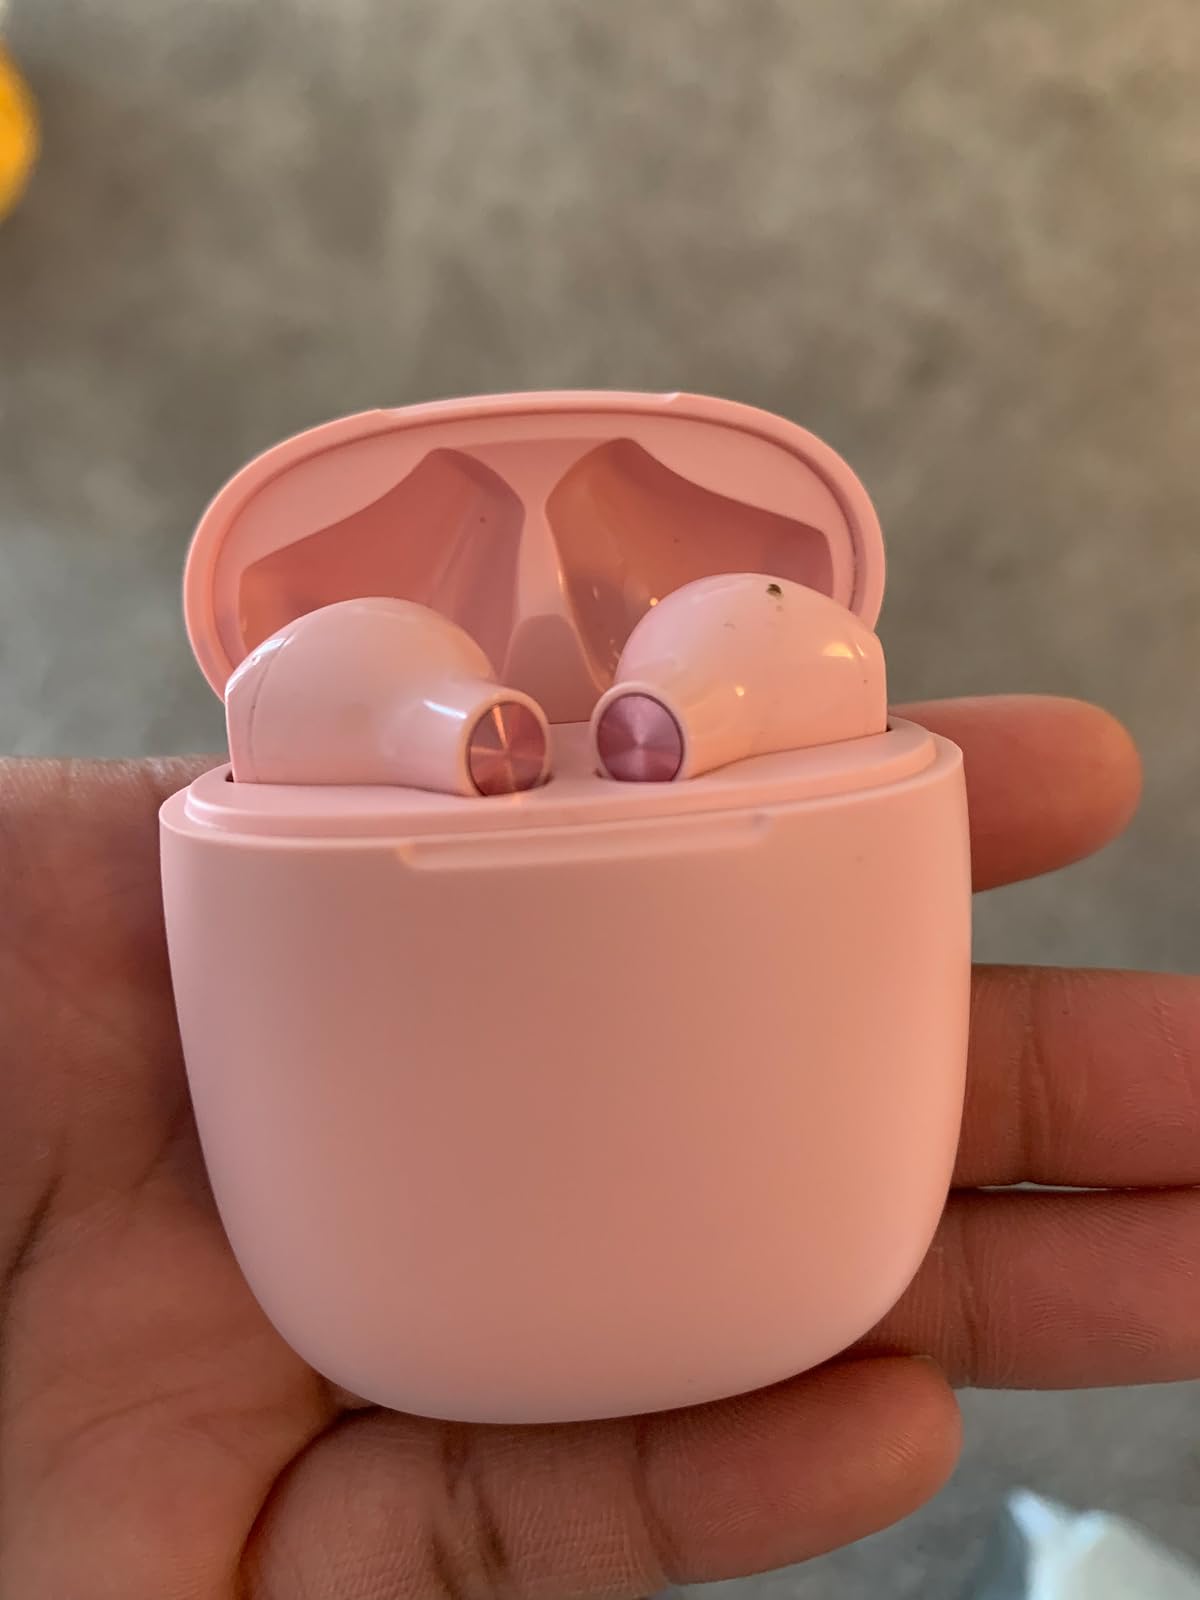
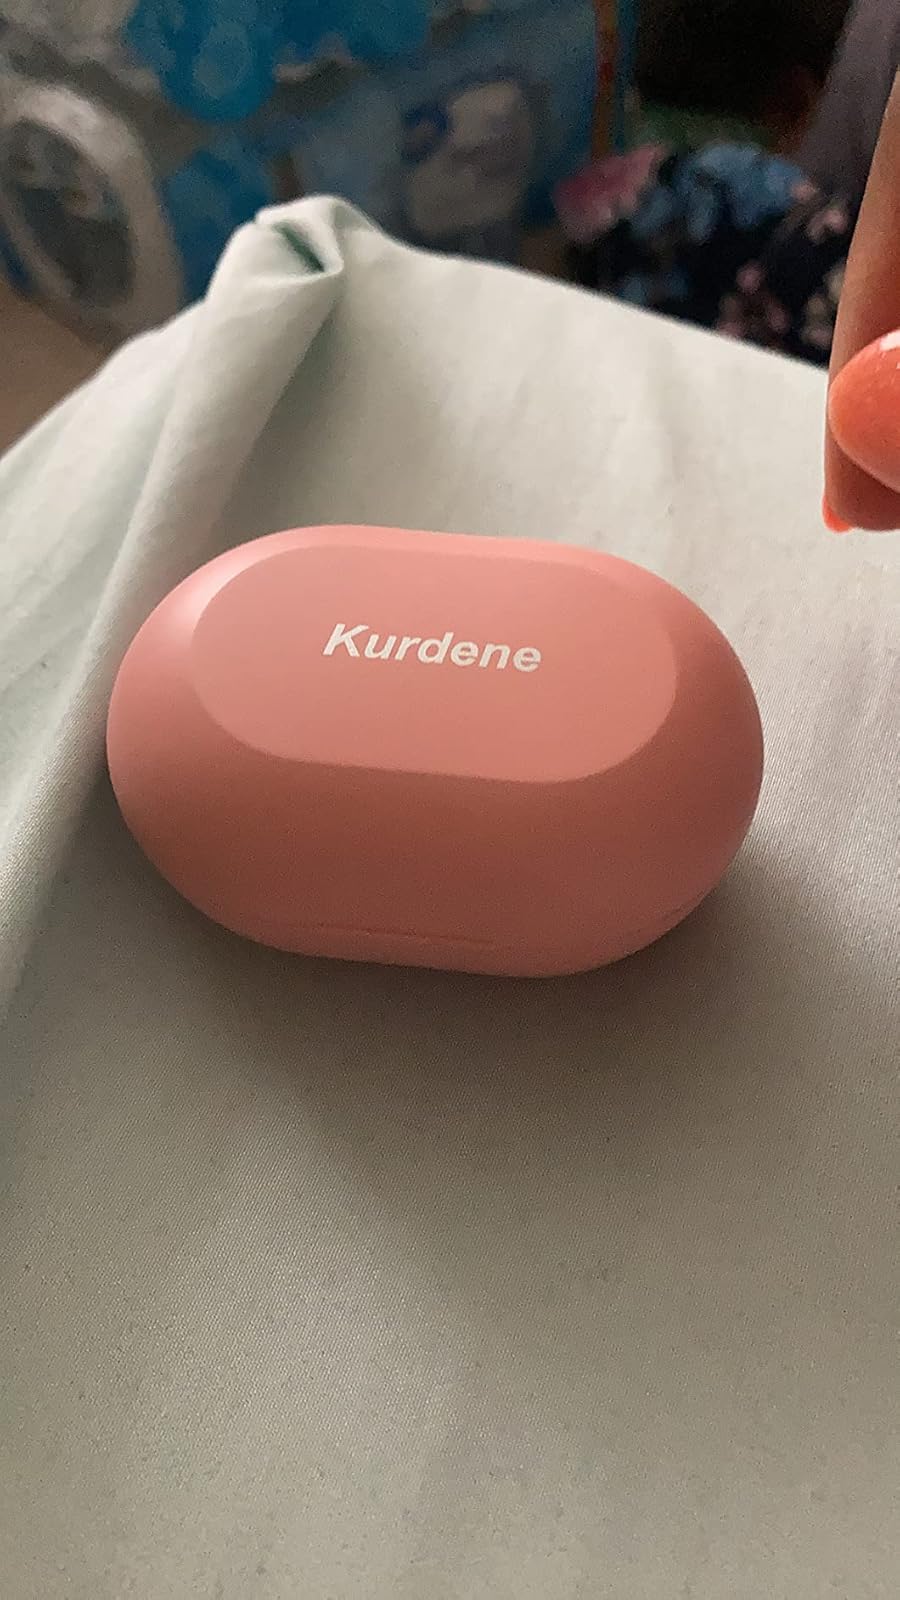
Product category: earbuds
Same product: no